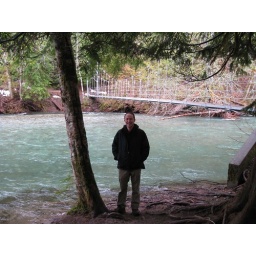
We crossed this bridge over the river to a small island that contained the oldest growth trees in the Park.